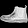
Label: Ankle boot